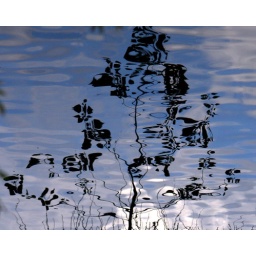
I love this picture because of the reflection of the tree in a sky of lake